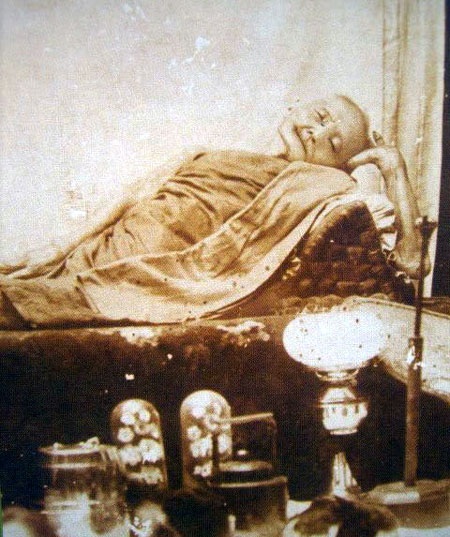
หลวงพ่อเนียม

หลวงพ่อเนียม (พ.ศ. 2370 - พ.ศ. 2450) เป็นพระเกจิอาจารย์ชื่อดังแห่งจังหวัดสุพรรณบุรี เป็นที่นับถือโดยทั่วไปในด้านปาฏิหาริย์ พระพุทธคุณของท่านมากมายยิ่งนักทั้งในด้านเมตตา มหาอุต คงกระพัน และแคล้วคลาด เป็นที่ยอมรับด้วยกันมานาน แม้แต่สมเด็จพระอริยวงศาคตญาณ (แพ ติสฺสเทโว) พระพุทธวิถีนายก (บุญ ขนฺธโชติ) หลวงพ่อทับ วัดทอง ยังมีความเคารพนับถือ และมีพระเครื่องของหลวงพ่อเนียมในครอบครอง
== ประวัติ ==
หลวงพ่อเนียม วัดน้อย ชาติภูมิชาวสุพรรณบุรี บิดาเป็นชาวบ้านซ่อง ต.มดแดง อ.ศรีประจันต์ จ.สุพรรณบุรี ไม่ทราบชื่อ ส่วนมารดาเป็นชาวบ้านป่าพฤกษ์ อ.บางปลาม้า จ.สุพรรณบุรี ชื่อว่า เนื่อง หลวงพ่อเนียมมีพี่น้องร่วมอุทรเดียวกันหลายคน แต่ไม่ทราบชื่อ ทราบเพียงว่าหนึ่งในนั้นมีพี่สาวชื่อว่า จาด
หลวงพ่อเนียมเกิดเมื่อปี พ.ศ. 2370 ตรงกับรัชสมัยของพระบาทสมเด็จพระนั่งเกล้าเจ้าอยู่หัว ณ บ้านป่าพฤกษ์ ต.ตะค่า อ.บางปลาม้า จังหวัดสุพรรณบุรี ต่อมาท่านบรรพชาเป็นสามเณร กระทั่งอายุครบเกณฑ์อุปสมบท จึงอุปสมบท (สันนิษฐานว่าเป็นวัดป่าพฤกษ์ อันเป็นวัดบ้านเกิดใกล้บ้านท่าน) ภายหลังได้ศึกษาพระธรรมวินัยและมูลกัจจายน์ ที่วัดมหาธาตุ ท่าพระจันทร์ กรุงเทพมหานคร (ดังปรากฏหลักฐานนามท่านในบัญชีรายนามพระภิกษุที่จำวัดมหาธาตุฯ) และสันนิษฐานกันว่าท่านเคยไปพำนักจำพรรษา ศึกษาวิชาความรู้จากวัดระฆังโฆษิตาราม ในสมัยสมเด็จพระพุฒาจารย์ (โต พรหมฺรังษี) อีกด้วย กระทั่งเมื่อมีอายุประมาณ40ปีจึงเดินทางกลับบ้านเกิดจำพรรษาอยู่วัดรอเจริญ เกิดขัดกับเจ้าอาวาส สุดท้ายจึงย้ายมาจำพรรษาอยู่วัดน้อย บูรณปฏิสังขรณ์วัดน้อยจากวัดร้าง ให้เป็นวัดที่เจริญขึ้นมาใหม่
หลวงพ่อเนียมมีความสนใจในทางวิปัสสนาธุระ ท่านช่วยให้การศึกษาแก่ศิษยานุศิษย์อย่างเต็มที่ ท่านมีชื่อเสียงในการรักษาโรคต่าง ๆ สามารถมองเห็นเหตุการณ์ต่างๆข้างหน้าได้อย่างตาทิพย์ การถ่ายรูปท่านว่ากันว่าถ่ายไม่ติด พระเณรที่ประพฤติผิดวินัย ท่านสามารถทราบได้เองโดยไม่ต้องมีใครมาบอกท่านมีเรื่องเล่าในกฤษดาภินิหารต่างๆ ท่านเป็นผู้ที่ความเมตตาต่อสัตว์ทุกชนิด กิจวัตรของท่านก็คือ ตื่นแต่เช้ามืด ครองจีวรแล้วปลงอาบัติ เสร็จแล้วนั่งสนทนากับพระภิกษุในวัดเป็นการอบรมไปในตัว พ่อรุ่งเช้าจึงออกบิณฑบาตโปรดญาติโยม กลับมาฉันภัตตาหาร แล้วจะนำอาหารไปเลี้ยงสัตว์ต่างๆที่เข้ามาพึ่งพาอาศัยวัด
ท่านมรณภาพในลักษณะคล้ายพระพุทธรูปปางไสยาสน์นับเป็นพระสงฆ์องค์แรกของประเทศไทย เมื่อวันที่ 17 พฤศจิกายน พ.ศ. 2450 ตรงกับปลายรัชสมัยของพระบาทสมเด็จพระจุลจอมเกล้าเจ้าอยู่หัว สิริอายุได้ 80 ปี อยู่ในสมณเพศได้ 60 พรรษา ประชุมเพลิงศพในเดือนเมษายน พ.ศ. 2451 โดยมีพระพุทธวิถีนายก (บุญ ขนฺธโชติ) สมัยคุมมณฑลนครชัยศรี และสมเด็จพระอริยวงศาคตญาณ (แพ ติสฺสเทโว) ขณะดำรงสมณศักดิ์ที่พระธรรมโกศาจารย์ เจ้าคณะมณฑลนครชัยศรี มาในงานด้วย
== วัตถุมงคล ==
ในด้านพระเครื่องนั้นเป็นที่โดงดังทั้วสารทิศ เป็นที่รู้จักทั้งในและนอกวงการพระเครื่อง ว่ามีคุณวิเศษมากมายในด้านแคล้วคลาด คงกระพันและเมตตามหานิยม โดยการสร้างพระในสมัยก่อนการทำปรอทให้แข็งไม่ใช่ของง่ายนัก ว่ากันว่าต้องใช้คาถาอาคม ทั้งต้องทำในฤดูฝนฤดูเดียวเท่านั้น เพราะพืชบางอย่าง เช่น ใบแตงหนู ซึ่งขึ้นในท้องนา จะขึ้นในฤดูฝน ส่วนผสมต่างๆ มีใบสลอด, ข้าวสุกหลวงพ่อท่านเอาของสามอย่างมาโขลกปนกันเพื่อไล่ขี้ปรอทออกให้หมด ทั้งนี้เพื่อให้ได้ปรอทขาวที่สุด การโขลกจะต้องโขลกและกวนอยู่ถึง ๗ วัน จึงจะเข้ากัน พอครบ ๗ วันเอาไปตากแดดเสร็จแล้วนำเอาไปกวนต่อจนเข้ากันดี จึงทำการแยกชั่งเป็นส่วน ๆ ส่วนละหนึ่งบาทต่อจากนั้นเอาไปใส่ครกหิน เติมกำมะถันและจุนสีโขลกตำให้เข้ากัน โดยใช้เวลาทำตอนกลางคืนเท่านั้น ทำเช่นนั้นอยู่ ๓ คืนจึงเอาปรอทใส่ลงไปในกระปุกเหล้าเกาเหลียง ผสมกับตะกั่วเอาเข้าไฟสุมอยู่ถึง 7 วัน บางครั้งอุณหภูมิ สูงจัด กระปุกเหล้าเกาเหลียงแตกเสียหายก็มี การสุมไฟสุมเฉพาะเวลากลางวัน ส่วนเวลากลางคืนทำพิธีปลุกเสกด้วยคาถาอาคม พอครบ ๗ ไฟเทลงในแม่พิมพ์จึงจะได้พระตามที่ต้องการ
โดยมีพิมพ์ที่นิยมกันเป็นสากลได้แก่
1.เศียรโล้น
2.เศียรแหลม
3.งบน้ำอ้อย
4.ประธานเล็ก-ใหญ่
5.พระเจ้า 5 พระองค์
6.พระปิดตา
7.พระถ้าเสือ
8.ปรุหนัง
9.ลูกสะกด+ตะกรุด
== อ้างอิง ==
== แหล่งข้อมูลอื่น ==
* หนังสือหลวงพ่อเนียม วัดน้อย (จัดทำโดย วัดน้อย อ.บางปลาม้า จ.สุพรรณบุรี)
* หนังสือตำนานพระเกจิ เล่มที่ 2
* หนังสือ นิตยสารลานโพธิ์
* หนังสือตามรอยตำนาน สุดยอดอมตะภาพถ่าย ๑๐๘ พระคณาจารย์แดนสยาม
* ประวัติหลวงพ่อเนียม วัดน้อย
* หนังสือสารบาญแห่งวัดน้อย สุพรรณบุรี และ สารบาญแห่งวัดมหาธาตุยุวราชรังสฤษฏิ์ราชวรมหาวิหาร กรุงเทพมหานคร
หมวดหมู่:ภิกษุในสังกัดคณะสงฆ์มหานิกาย
หมวดหมู่:เจ้าอาวาส
หมวดหมู่:เกจิอาจารย์
หมวดหมู่:บุคคลจากอำเภอบางปลาม้า
หมวดหมู่:ภิกษุจากจังหวัดสุพรรณบุรี